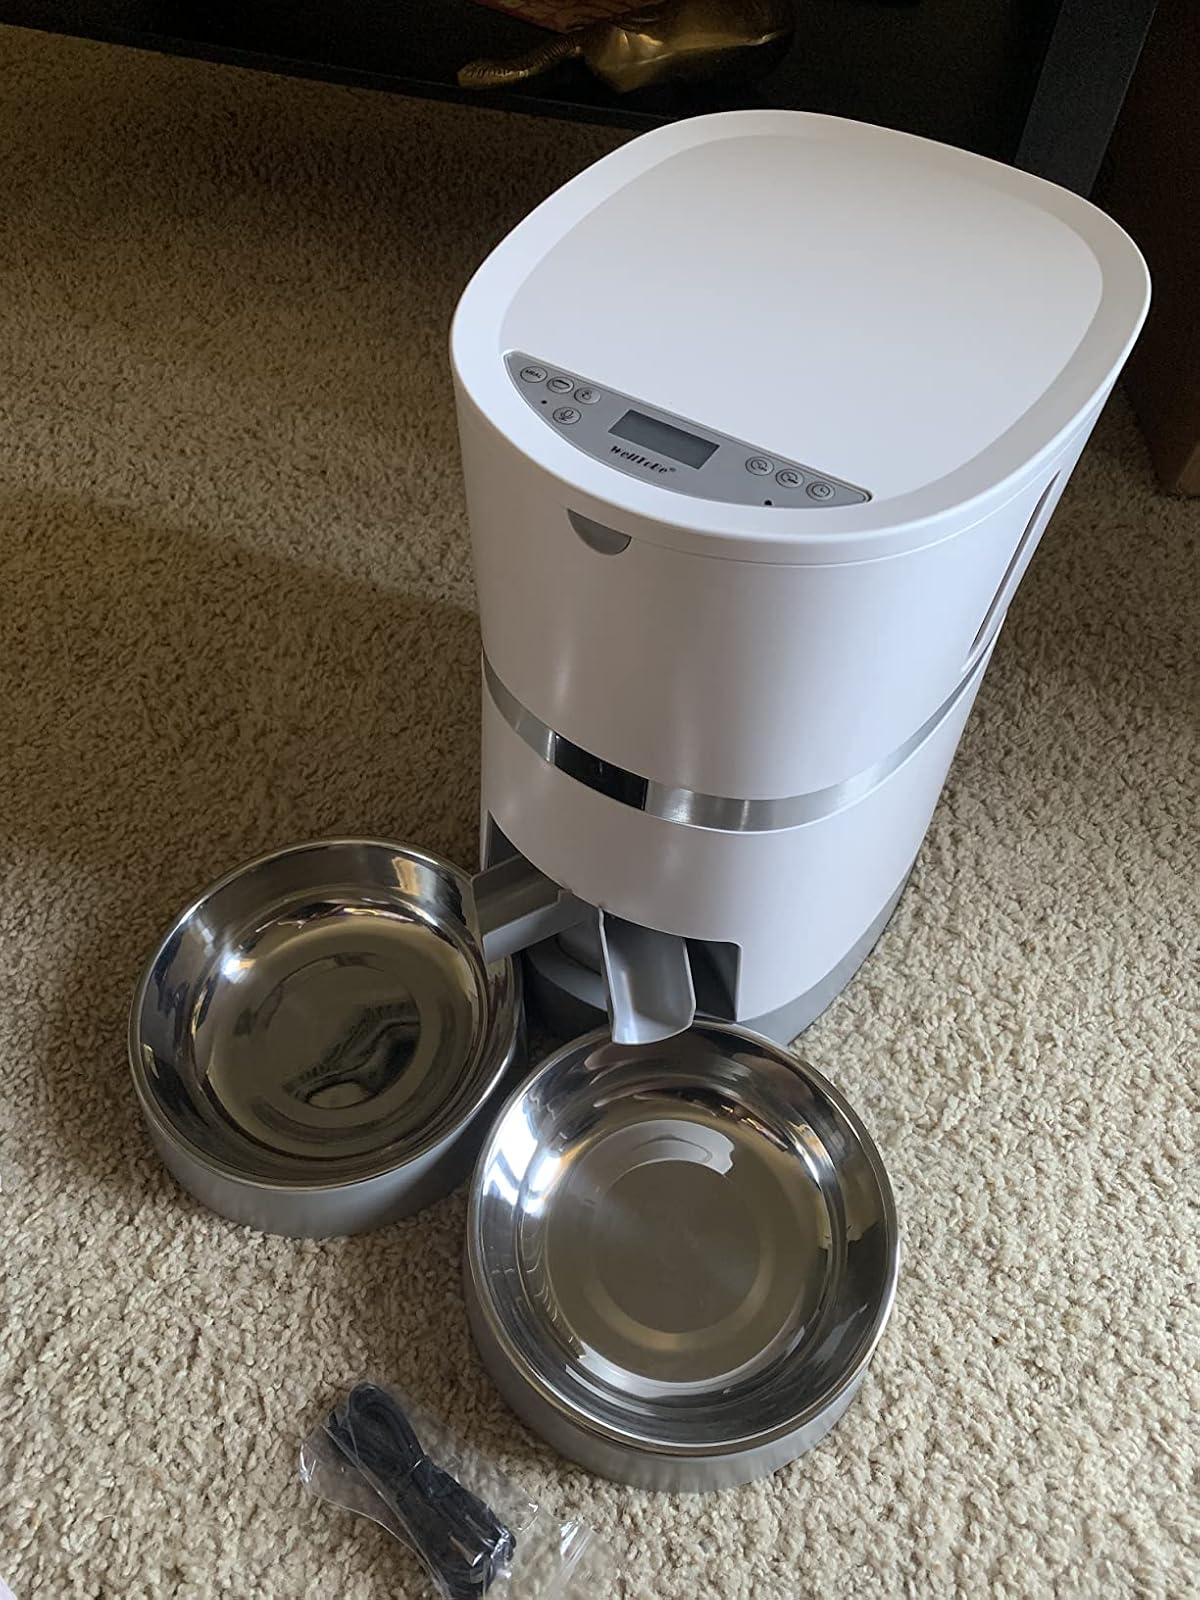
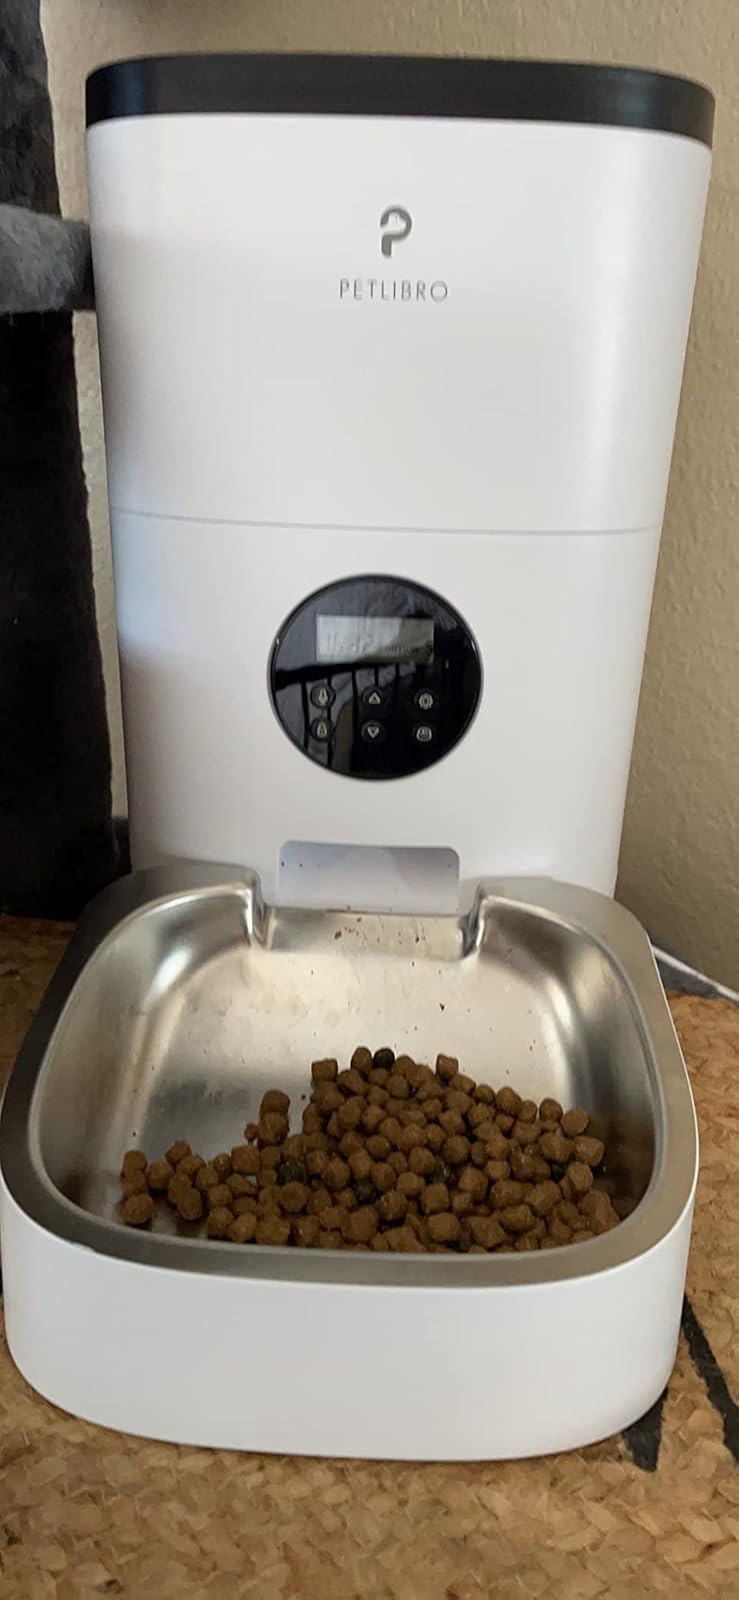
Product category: items_feeder
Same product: no